Woodblock printing in Japan

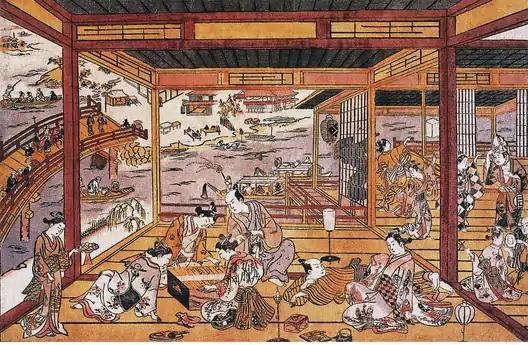
Western-style graphical perspective ("uki-e") and increased use of printed colour were among the innovations Okumura Masanobu claimed."Taking the Evening Cool by Ryōgoku Bridge",

With the entry into modernity, in Japan there was a renewal of woodblock printmaking, the "hanga". After the death of Hiroshige in 1858, the "ukiyo-e" practically disappeared. Its last manifestations correspond to Goyō Hashiguchi, who already shows a clear Western influence in the realism and plastic treatment of his images. With the entry into the 20th century, the artists who practiced engraving evolved to a style more in line with modern Japanese taste. One of its first exponents was Hiroshi Yoshida, author of landscapes influenced by nineteenth-century English watercolor. In 1918 the Nippon Sōsaku Hanga Kyōkai (Japan Printmaking Artists' Association) was founded, a group of artists who synthesized traditional Japanese painting with the new Western aesthetic. Notable among its members were Kōshirō Onchi, Un'ichi Hiratsuka and Shikō Munakata. The first, influenced by Vasili Kandinsky, was the first to produce abstract engravings, of a style however distinctly oriental for its chromaticism of soft tones and for its lyricism and imagination. Hiratsuka was more traditional in technique and choice of subjects, with a preference for black and white monochrome, in themes ranging from Buddhism to landscapes and popular scenes, in which he combined traditional methods with modern effects. Munakata was noted for his original, personal and expressive work, with an unmistakable stamp. He also focused on Buddhist themes, generally also monochrome, but with a free, carefree style, with a careless appearance but of great vitality.